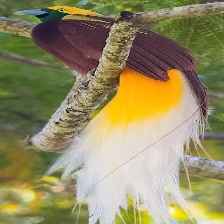
Species: BIRD OF PARADISE
Scientific name: STRELITZIA